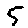
Label: 5